Karl Renner

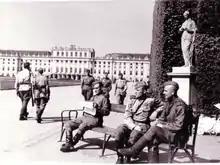
Soviet troops in the Schönbrunn Palace gardens, 1945

Renner and his ministers were guarded and watched by NKVD bodyguards. One-third of State Chancellor Renner's cabinet, including the crucial seats of the Secretary of State of the Interior and the Secretary of State for Education, was staffed by Austrian Communists. The Western allies suspected the establishment of a puppet state and did not recognize Renner. The British were particularly hostile, and even American President Harry S. Truman, who believed that Renner was a trustworthy politician rather than a token front for the Kremlin, denied him recognition. However, Renner had secured multi-party control of the government by designating two Under-Secretaries of State in each of the ministries, appointed by the two parties not designating the Secretary of State.